Chris Koster

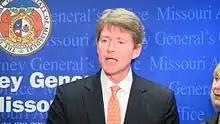
Attorney General Chris Koster speaks in 2011

In 2008, Koster defeated State Representative Margaret Donnelly and Jeff Harris in the Democratic primary for the nomination for Missouri Attorney General. Despite joining the Missouri Democratic party only a year earlier, and primary rivals calling him an opportunist for switching parties, Koster received several Democratic-leaning endorsements from law enforcement, labor unions, Democratic interest groups and elected officials. Koster won the nomination despite accusations from Donnelly and Harris that his campaign violated state law in raising money from multiple committees.